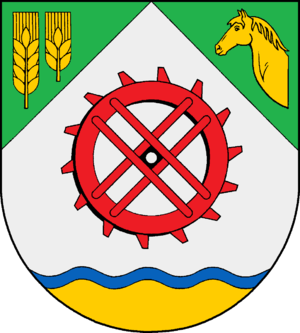
Rade b. Hohenwestedt
Coat of arms of Rade b. Hohenwestedt
Rade bei Hohenwestedt er en kommune og en by i det nordlige Tyskland, beliggende i Amt Mittelholstein i den sydlige del af Kreis Rendsborg-Egernførde. Kreis Rendsborg-Egernførde ligger i den centrale del af delstaten Slesvig-Holsten.